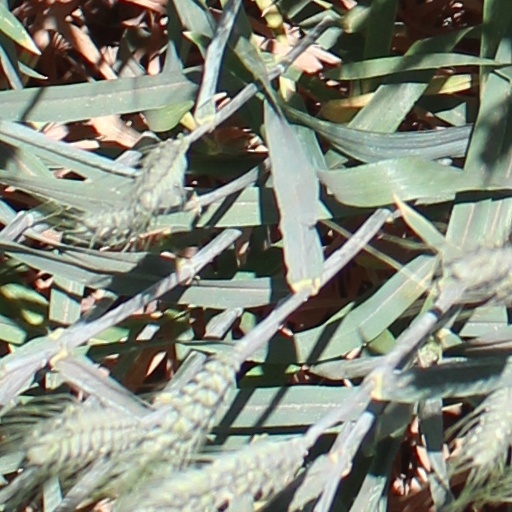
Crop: wheat